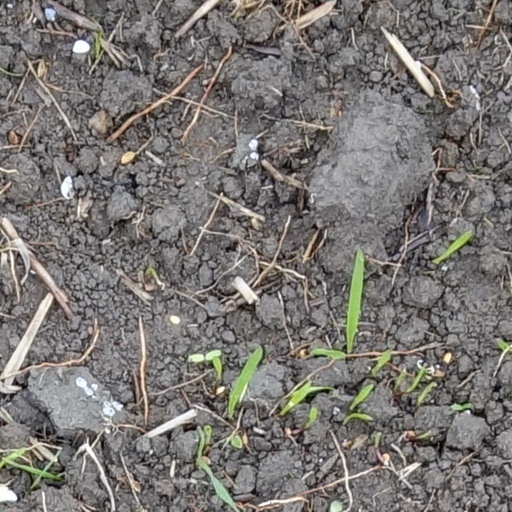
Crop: wheat